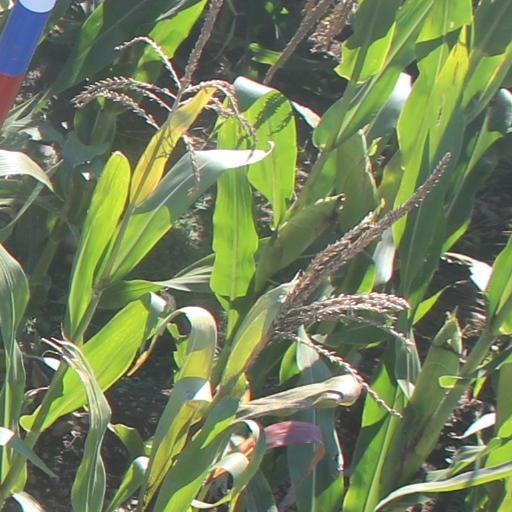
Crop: maize; corn